Eugene Holtsinger

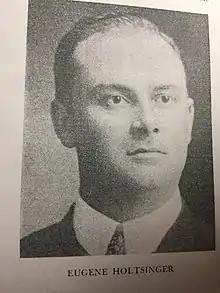

Eugene Holtsinger (July 7, 1868 - Dec 14, 1916) was a real estate developer in Tampa, Florida. He helped create Bayshore Boulevard and its first subdivision: Suburb Beautiful. A bridge over the Hillsborough River is named after him.